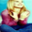
Label: woman